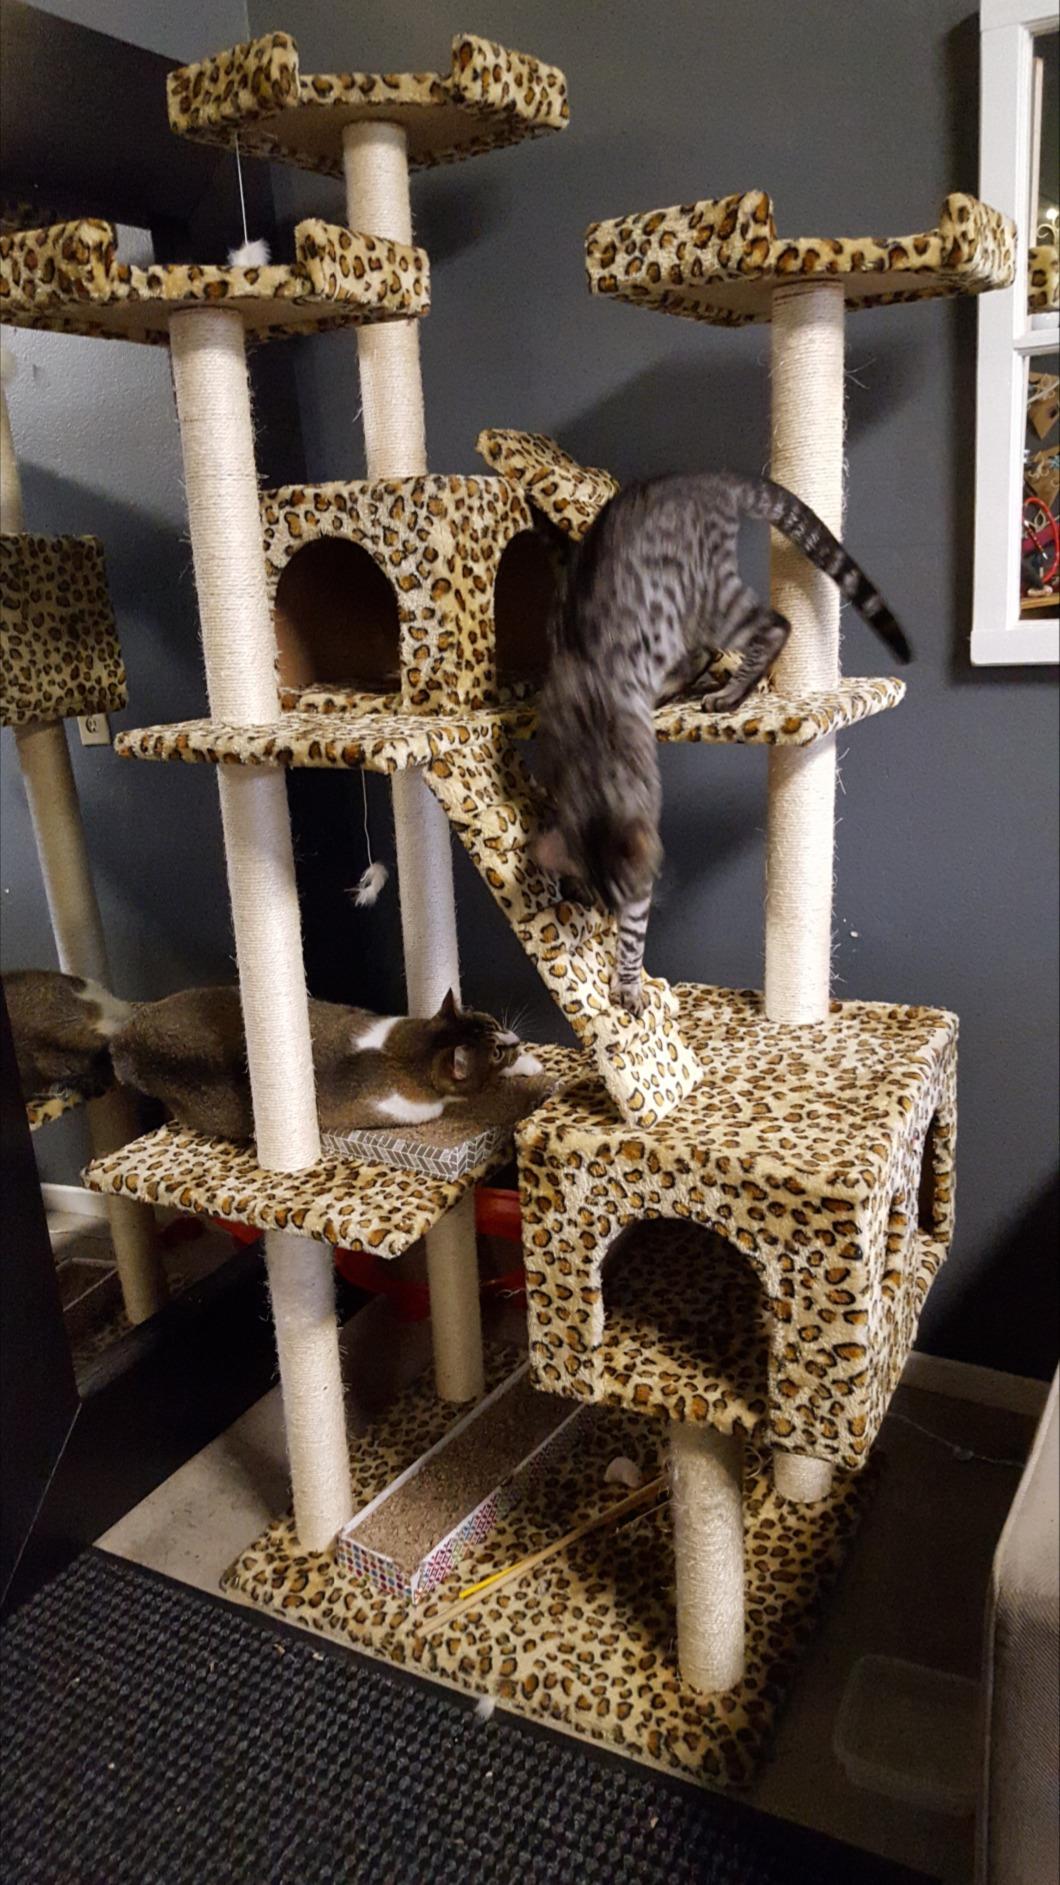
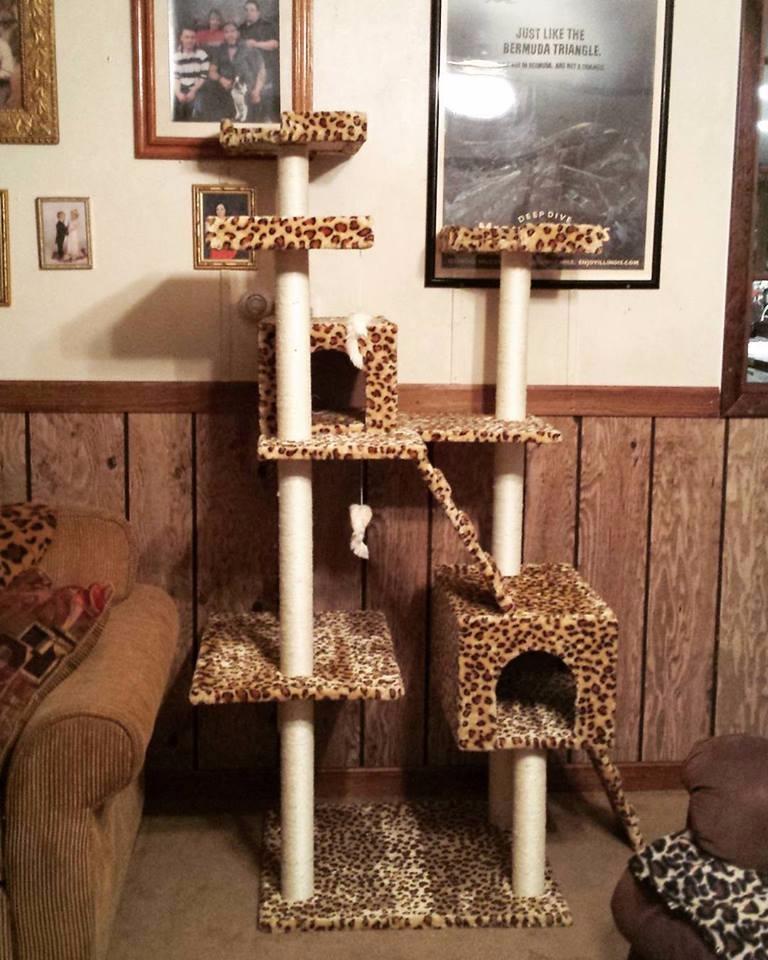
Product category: items_cat tree
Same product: yes